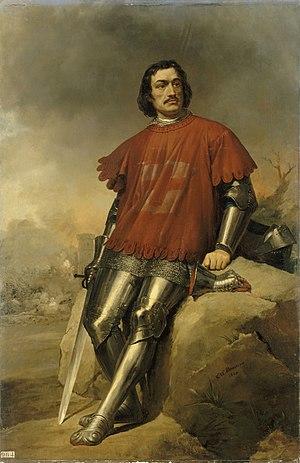
Jean Poton, seigneur de Xaintrailles, gentilhomme de Gascogne, maître de l’Écurie du roi, bailli de Berry, sénéchal du Limousin et compagnon d'armes de Jeanne d'Arc, il prit part à la guerre de Cent Ans et en particulier à la bataille de Verneuil.